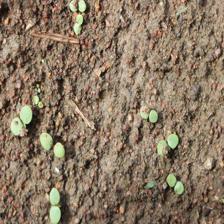
Label: BroadLeafWeed